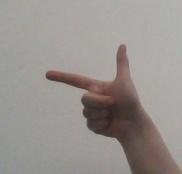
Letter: yaa